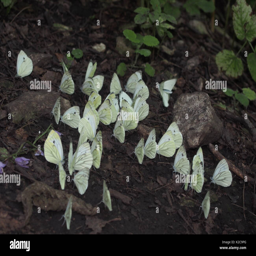
a group of white butterflies sitting on the ground .